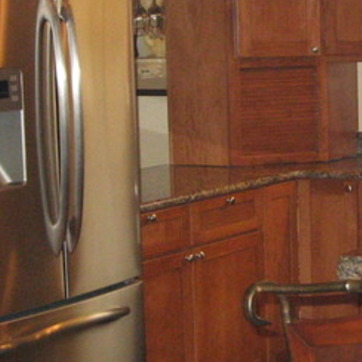
Material: polishedstone